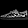
Label: Sneaker